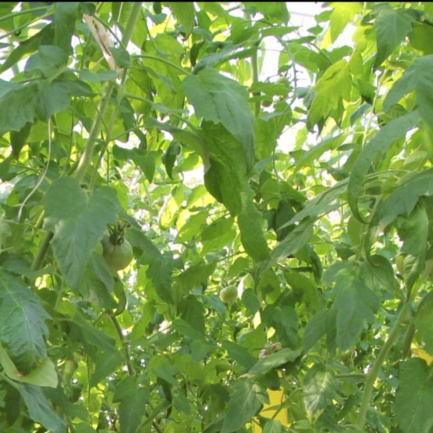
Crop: tomato